John E. Bird

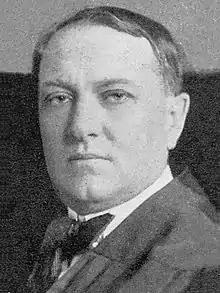
Michigan Attorney General John E. Bird

John E. Bird (1862–1928) was a member of the Michigan Supreme Court from 1910 to 1928.